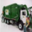
Label: truck